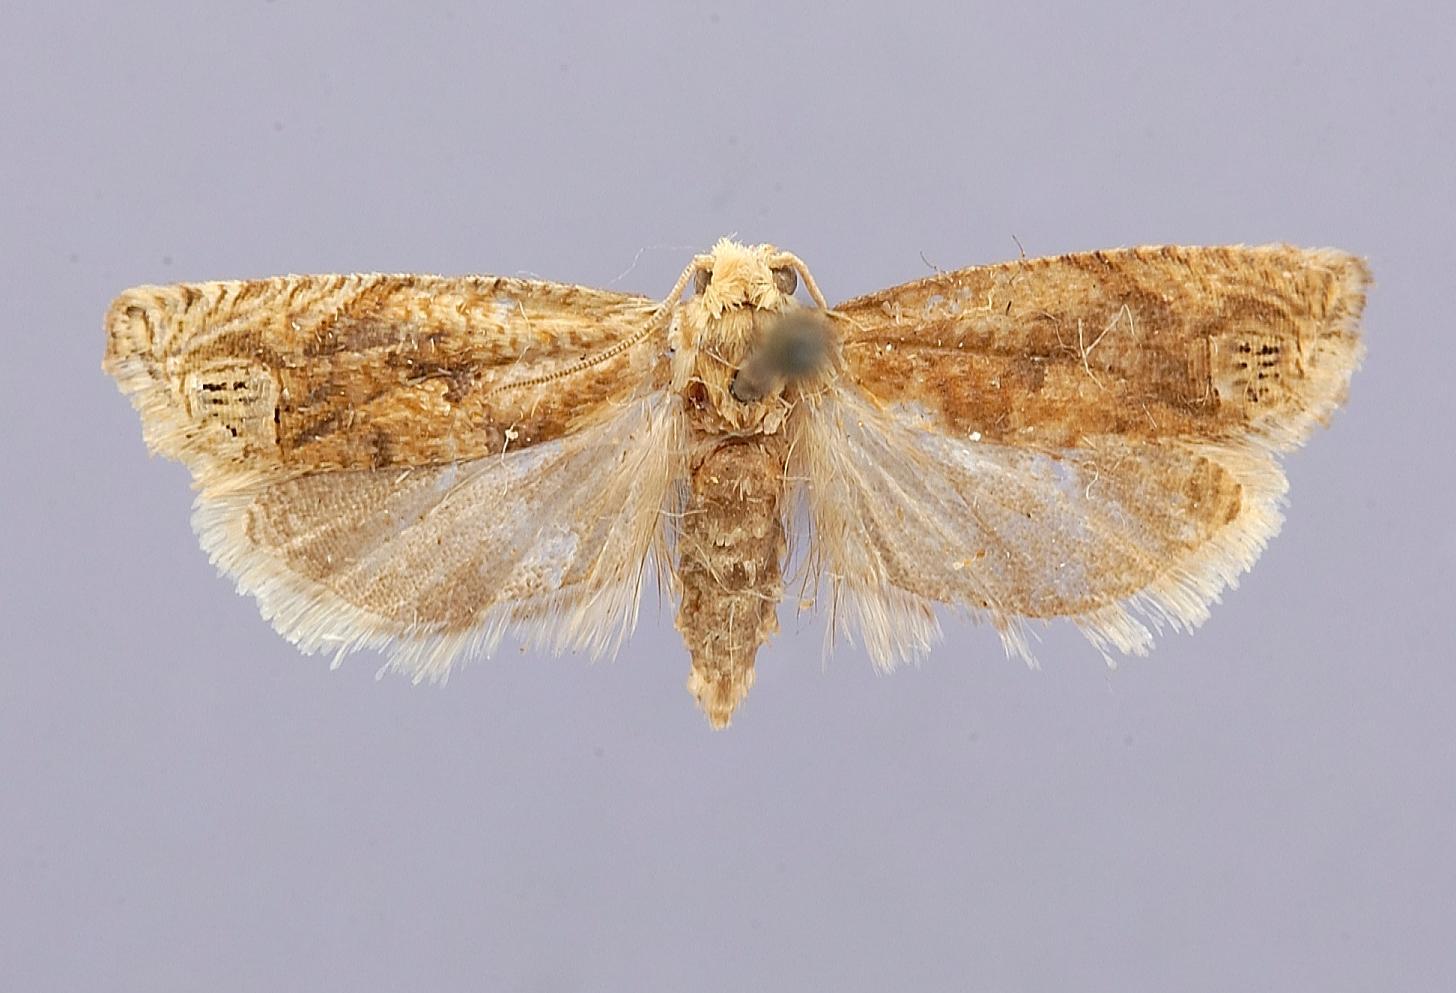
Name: Cydia imbridana
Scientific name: Cydia imbridana Fernald, 1905
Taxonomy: Animalia, Arthropoda, Insecta, Lepidoptera, Tortricidae
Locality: Onaga, Pottawatomie, Kansas, United States
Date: [Not Stated]